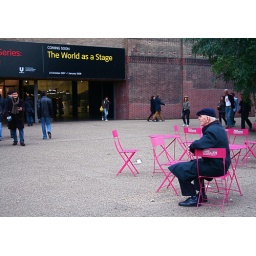
This characterful looking chap caught my attention as he sat surrounded by pink chairs outside the Tate Modern.